Ashford Green Corridor

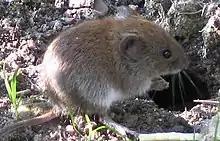
The bank vole

Buxford Meadow is adjacent to the Great Stour and a millstream for Buxford Mill flows through it. The site consists of a wet meadow with white willow, crack willow and goat willow. In the middle of the meadow there is a pond whose margins consist predominantly of reedmace, the pond supports a diverse array of wildlife including common frogs, toads and smooth newts. Twelve species of dragonfly have been recorded at the site (25% of all UK species) and 54 moth species including the nationally notable Webb's wainscot, whose caterpillars develop in reedmace. The site is also ideal for small mammals - field vole and pygmy shrew have been recorded in the grassland and woodmouse and bank vole in the woodland. There is an area of wet woodland incorporating ash, alder, English oak and grey willow trees. The wet glades support large areas of water mint. The Stour Valley Walk passes through the wood leading to Great Chart and beyond.